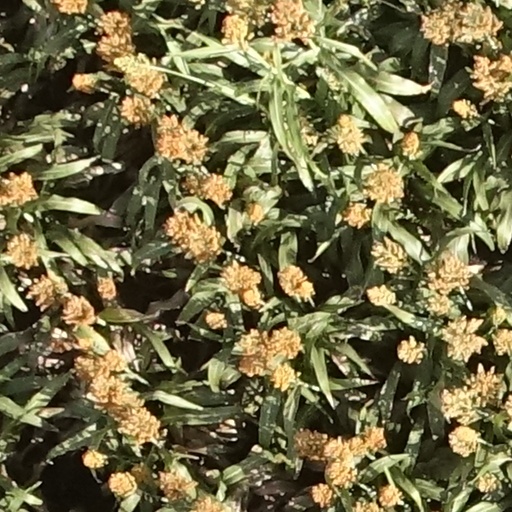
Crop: sorghum